Ivanhoe (opera)

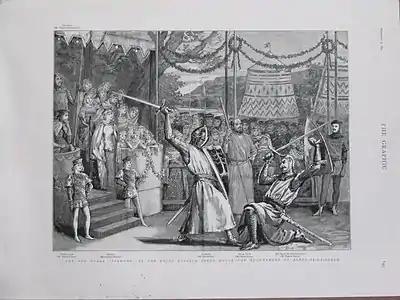
Illustration of scene from "Ivanhoe" in "The Graphic", 1891

Ivanhoe is a romantic opera in three acts based on the 1819 novel by Sir Walter Scott, with music by Sir Arthur Sullivan and a libretto by Julian Sturgis. It premiered at the Royal English Opera House on 31 January 1891 for a consecutive run of 155 performances, a record for a grand opera. Later that year it was performed six more times, making a total of 161 performances. It was toured by Carl Rosa Opera Company in 1894–1895 but has rarely been performed since. The first complete, fully professional recording was released in 2010 on the Chandos Records label.